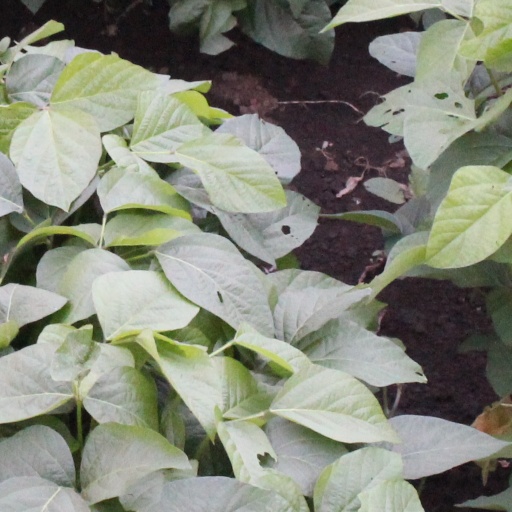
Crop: soybean